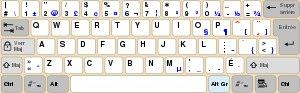
La disposition des touches d'un clavier de saisie permet de saisir les caractères de l'alphabet d'une langue sur une machine à écrire, un clavier d'ordinateur et sur certains appareils électroniques plus récents. La plupart des pays utilisent une ou plusieurs dispositions adaptées.
Le QWERTY est une disposition des touches de clavier de machine à écrire brevetée en 1878 par Christopher Latham Sholes, qui fut le 52ᵉ homme à inventer la machine à écrire.